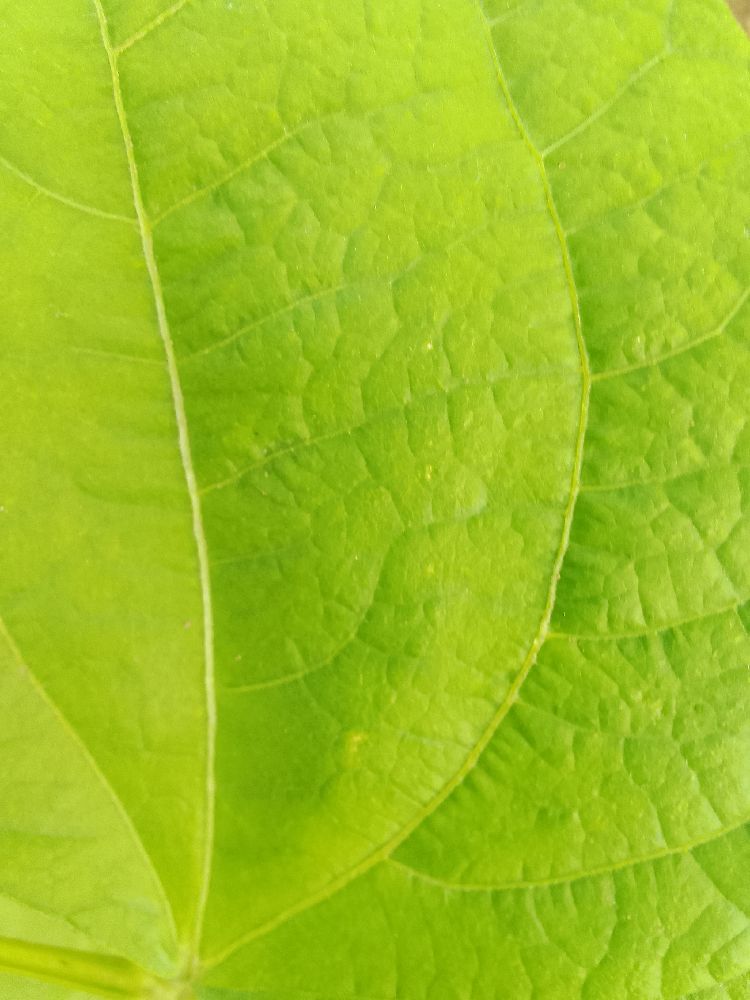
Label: healthy